San Marco, Milan

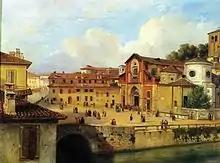
"View of Facade of San Marco" (1835) by Giuseppe Bisi, to the left extends the former laghetto

According to tradition, the church was dedicated to St. Mark, patron of Venice, after the help given by that city in the war against Frederick Barbarossa in the 12th century. However, the first mention of the church dates from 1254 when the Augustinians built a Gothic style edifice with a nave and two aisles re-using pre-existing constructions. The area of present Via San Marco contained a basin (artificial lake) called "Laghetto di San Marco" which connected to various canals (navigli); the basin was filled in the 1930s, and the area now sports a frequent outdoor market.